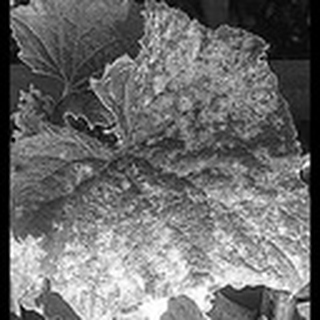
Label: cotton_powdery_mildew